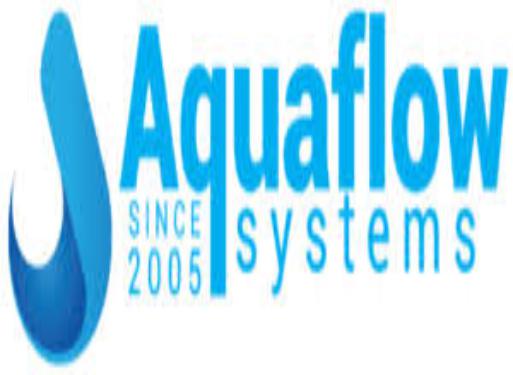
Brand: Aqua Flow
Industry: Necessities